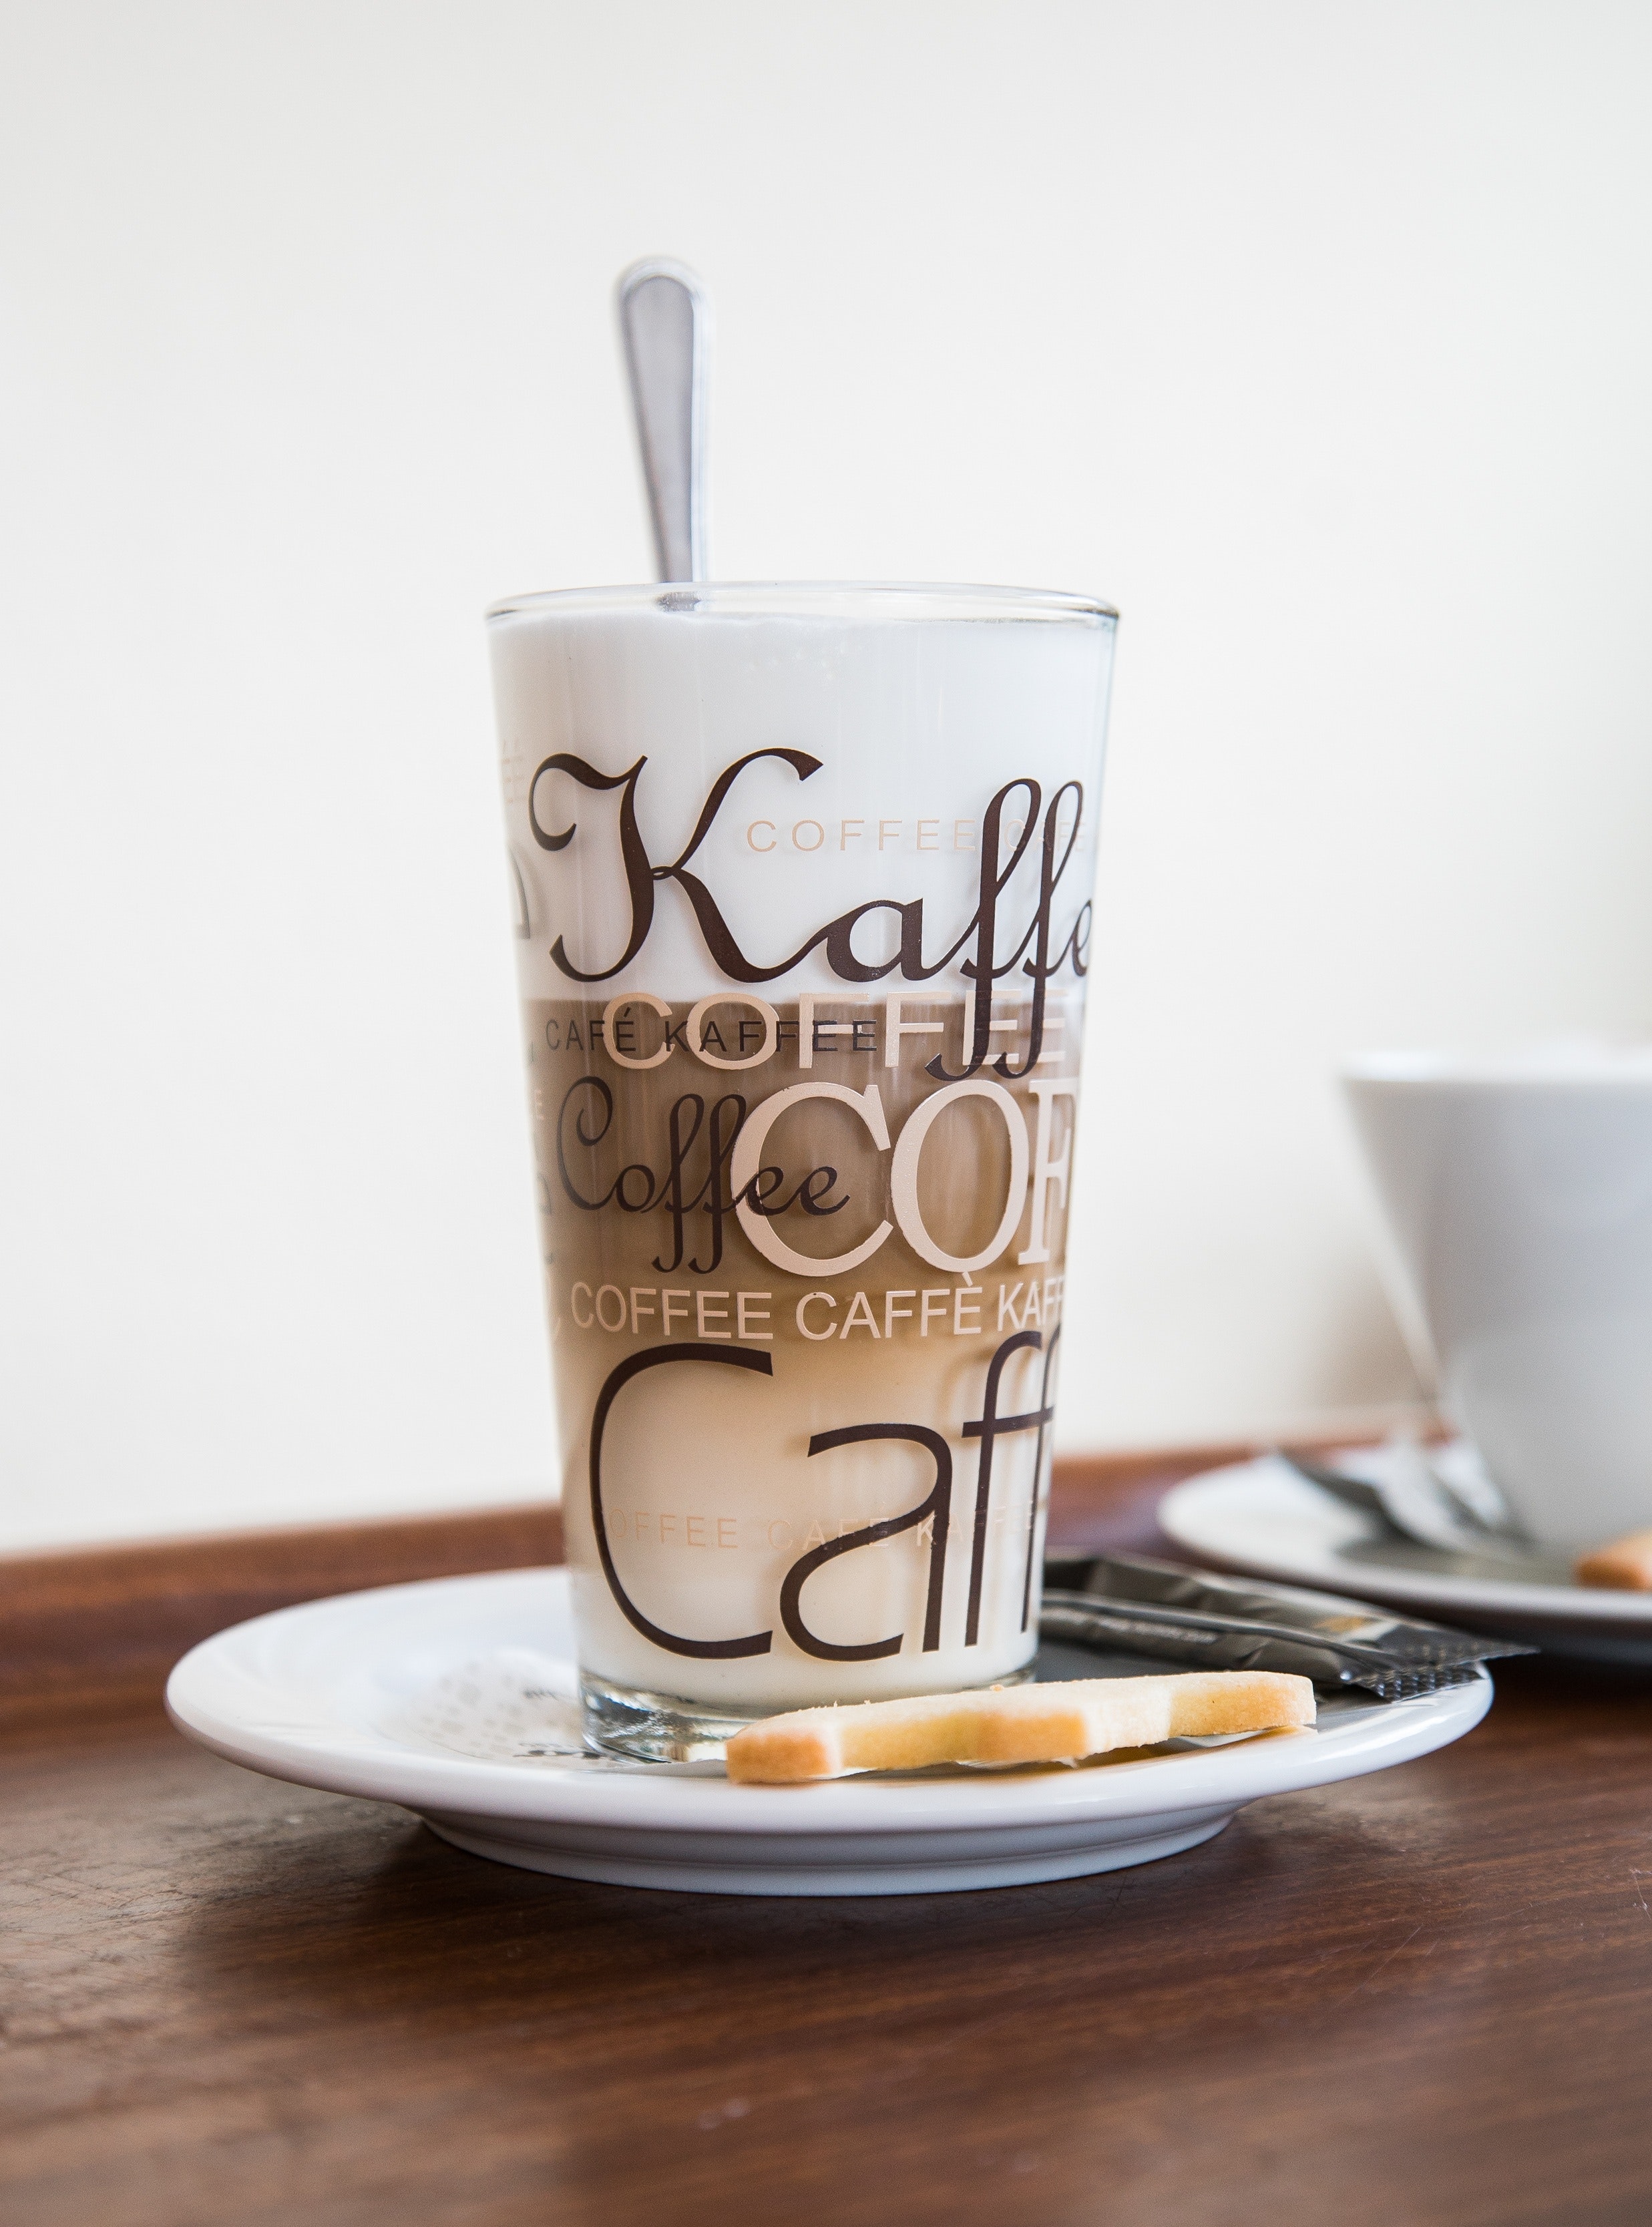
cup, coffee cup, drink, drinkware, coffee, glasses, latte macchiato, tableware, table, non alcoholic beverage, cafe au lait, serveware, food, ceramic